Nail Zamaliyev

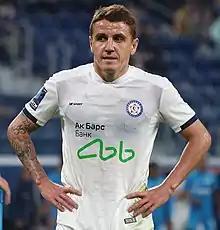
Zamaliyev with KAMAZ in 2022

Nail Akhtyamovich Zamaliyev (born 9 July 1989) is a Russian professional football player.